William ap Thomas

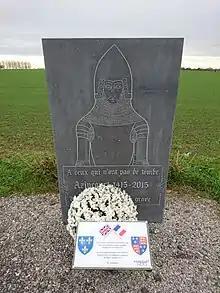
Agincourt battlefield site and memorial.

Sir William was thought by antiquarians to have fought at the Battle of Agincourt and Joseph Edmondson (died 1786) states that Sir William was made knight banneret on the battlefield by Henry V. More recent research of the rolls, however, of those who went to France has failed to reveal his name. and a primary source for Edmondson's assertion has not been found. It is possible he was in the entourage of his future wife's father Davy Gam, who fell at Agincourt. Primary sources exist to show that he was made a Knight Bachelor by Henry VI in 1426; and—as Octavius Morgan (died 1888) pointed out—he could not have been knighted twice. He became known to his compatriots as "Y marchog glas o Went" (the Blue Knight of Gwent), because of the colour of his armour.